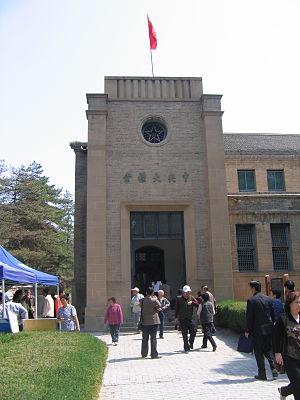
Yanan Shaanxi 陕西省延安市 cité maoiste Entrée du bâtiment communautaire